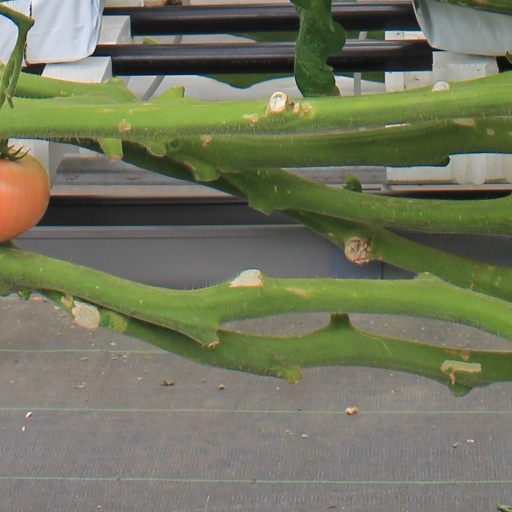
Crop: tomato